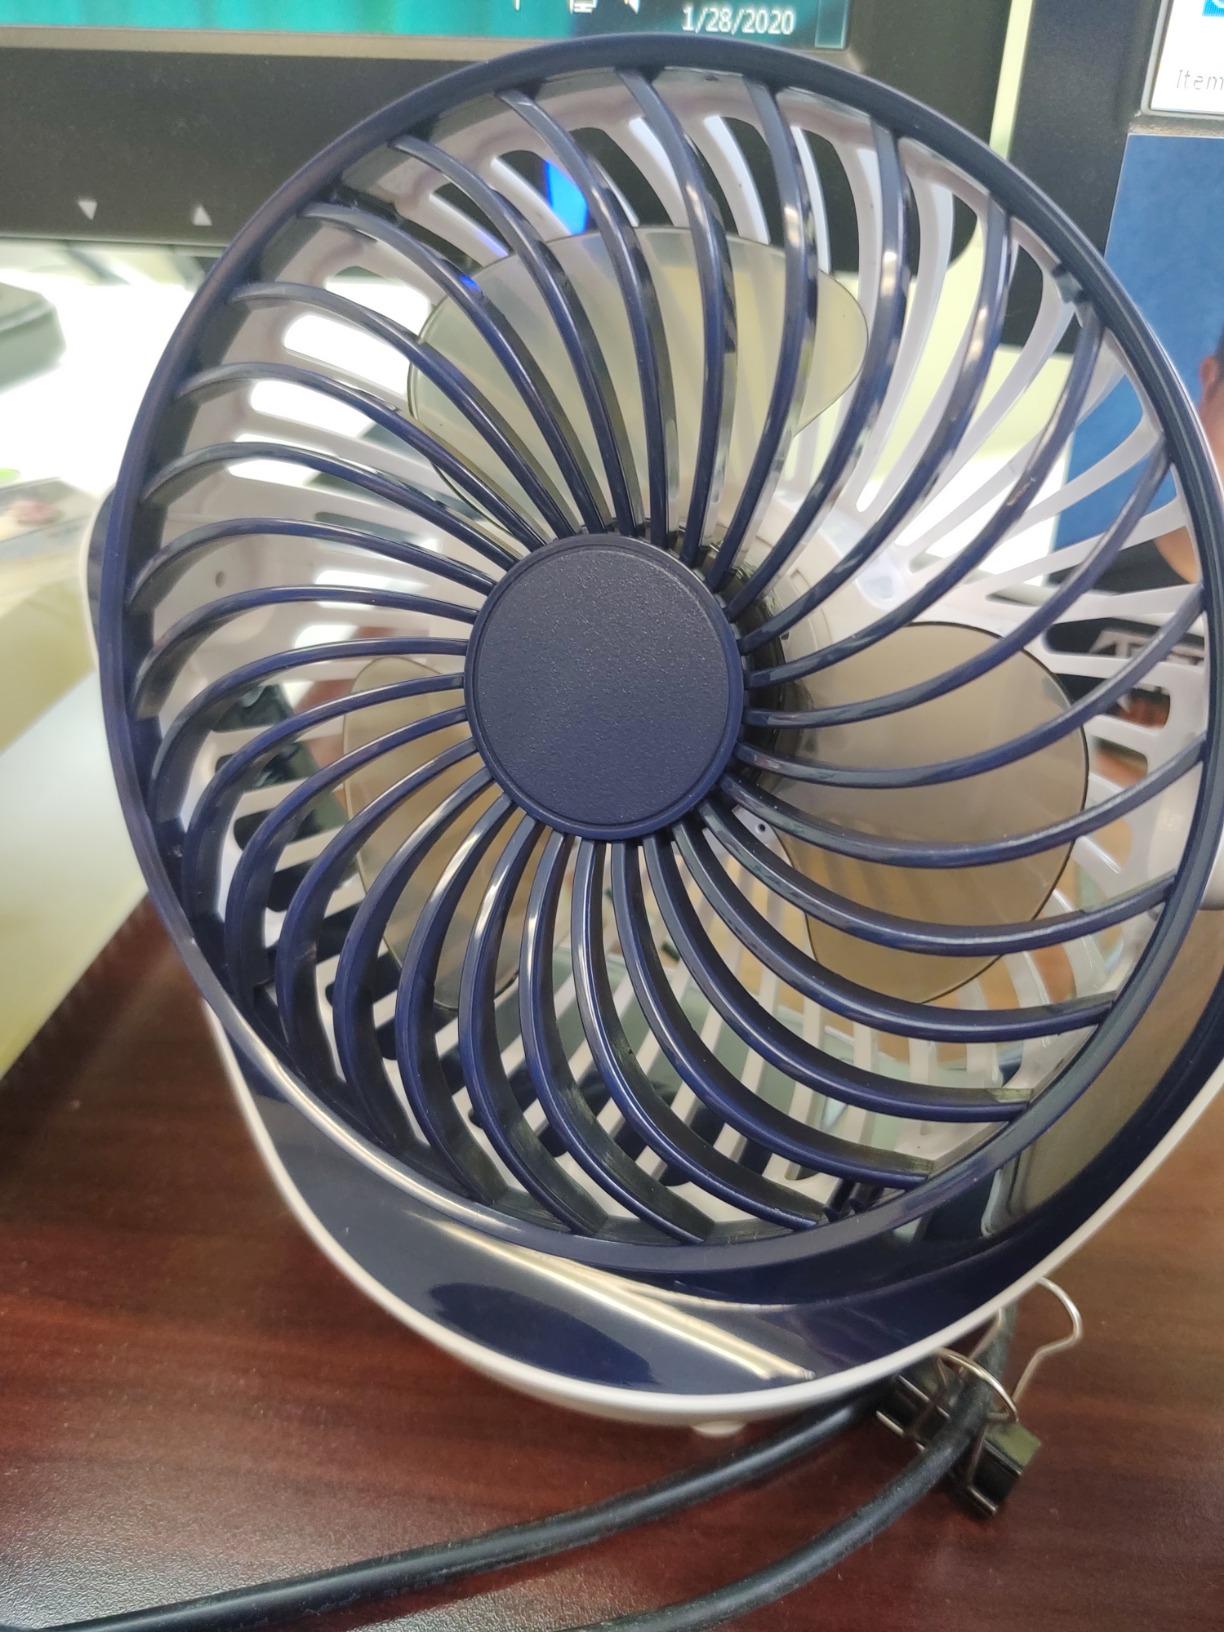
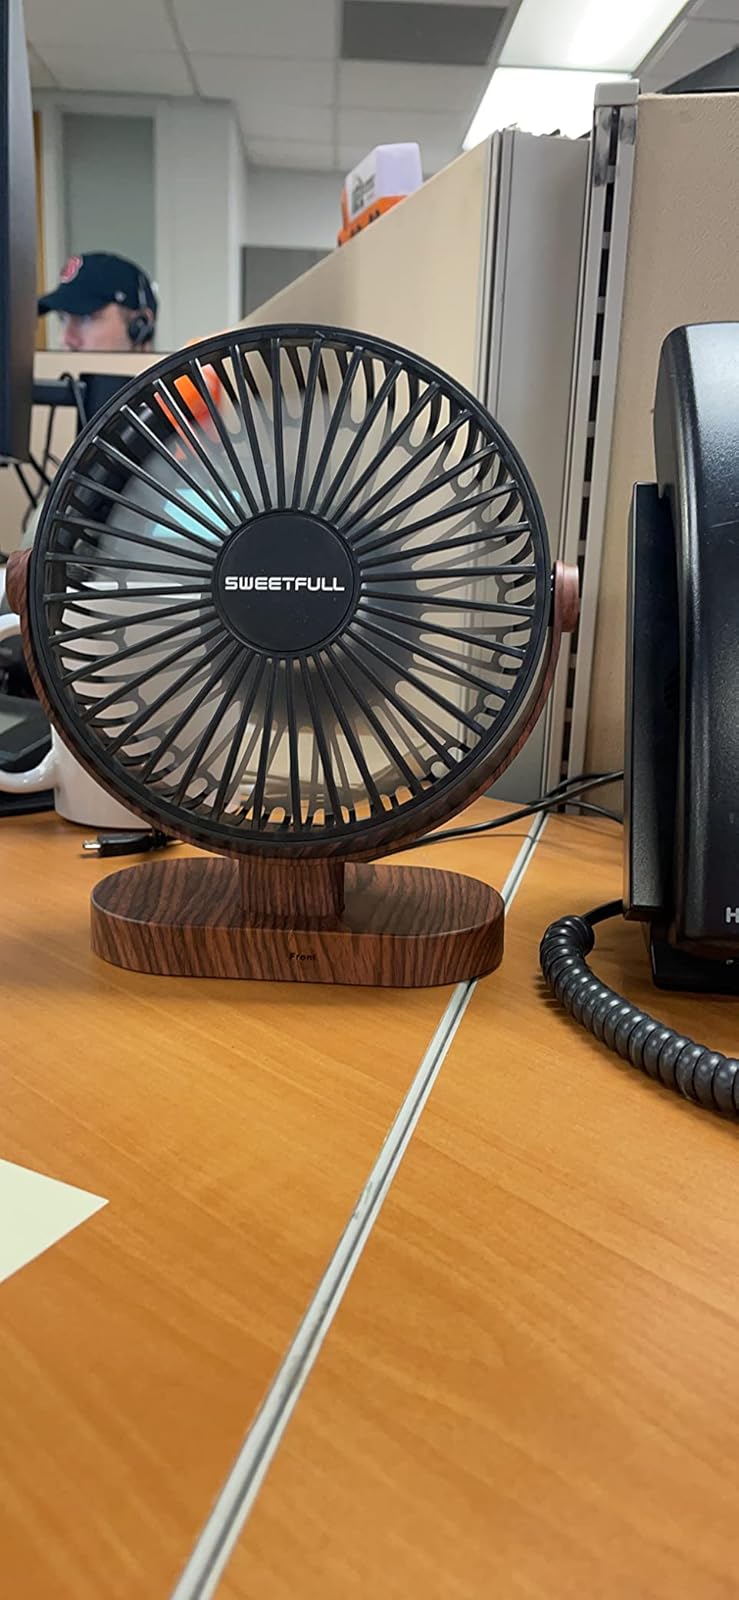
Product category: fan
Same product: no